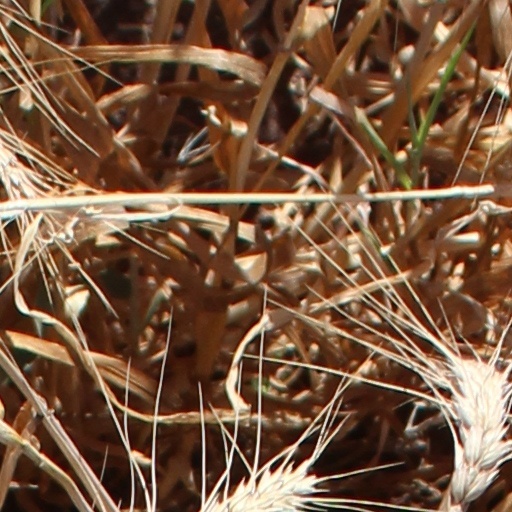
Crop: wheat